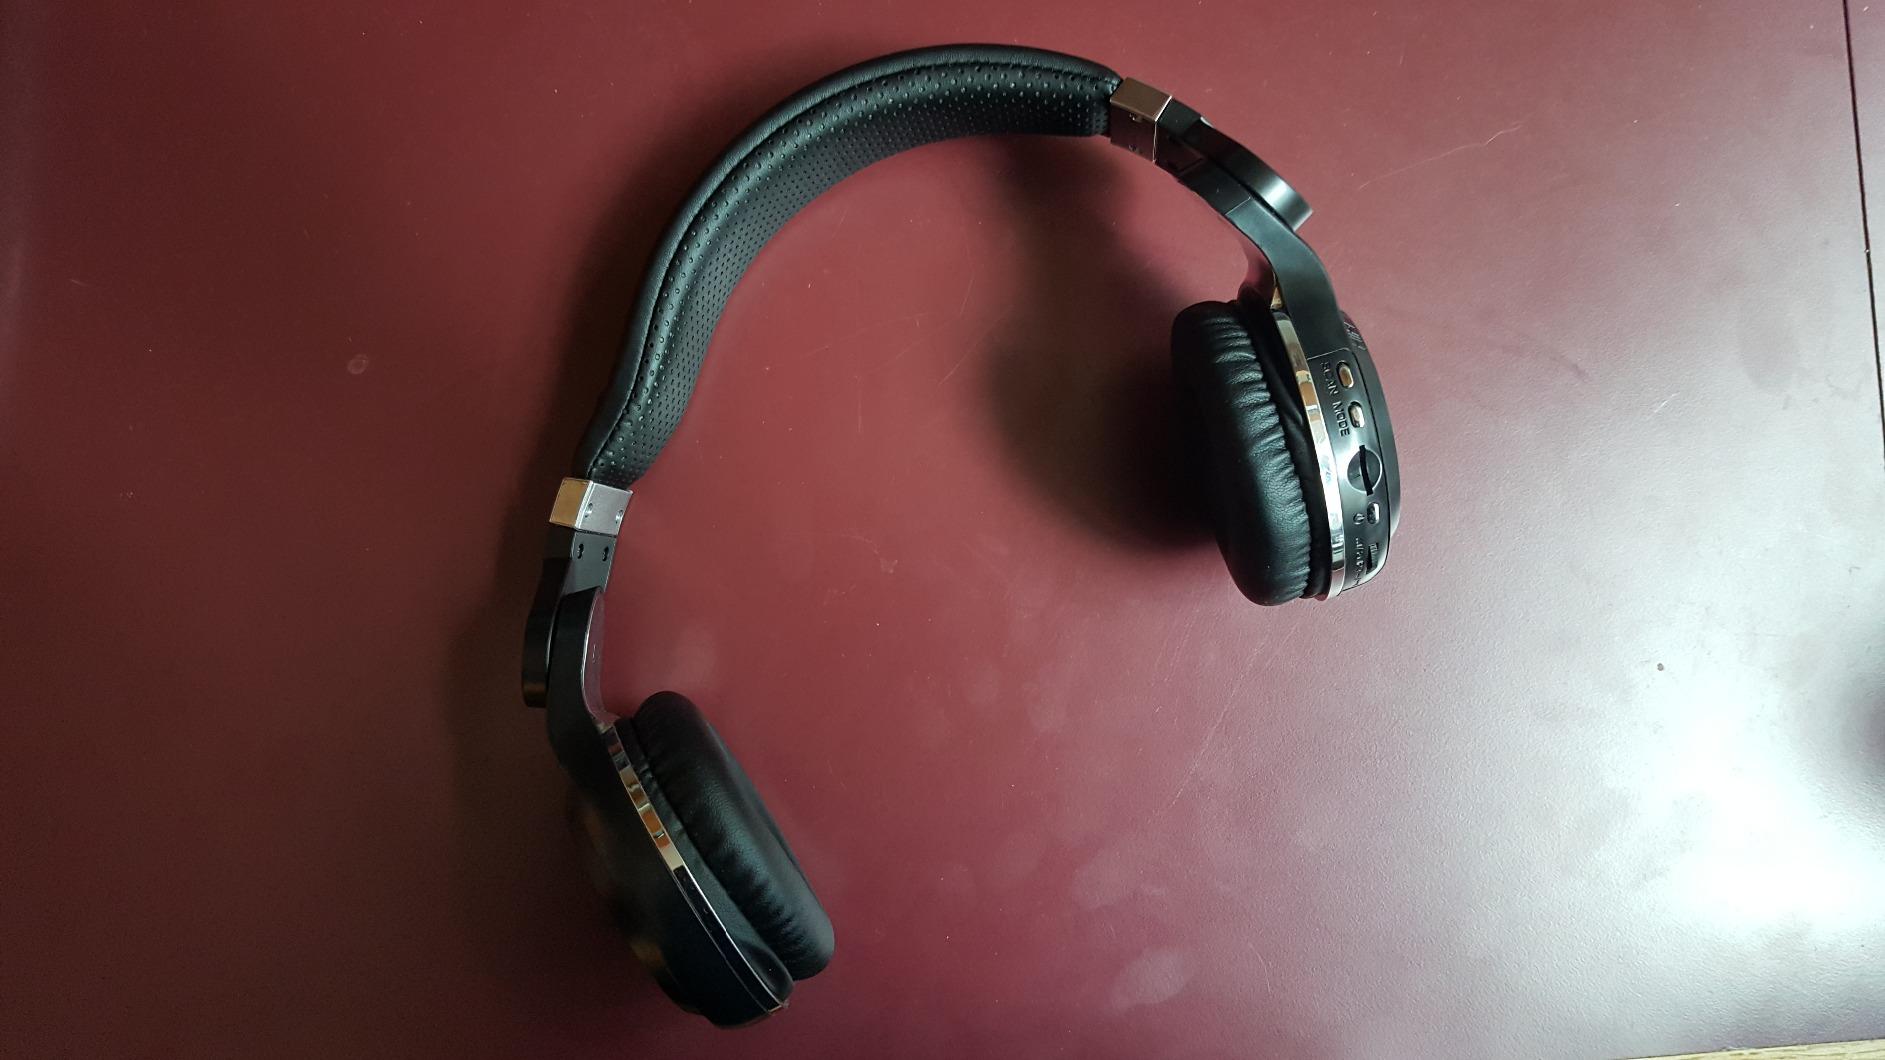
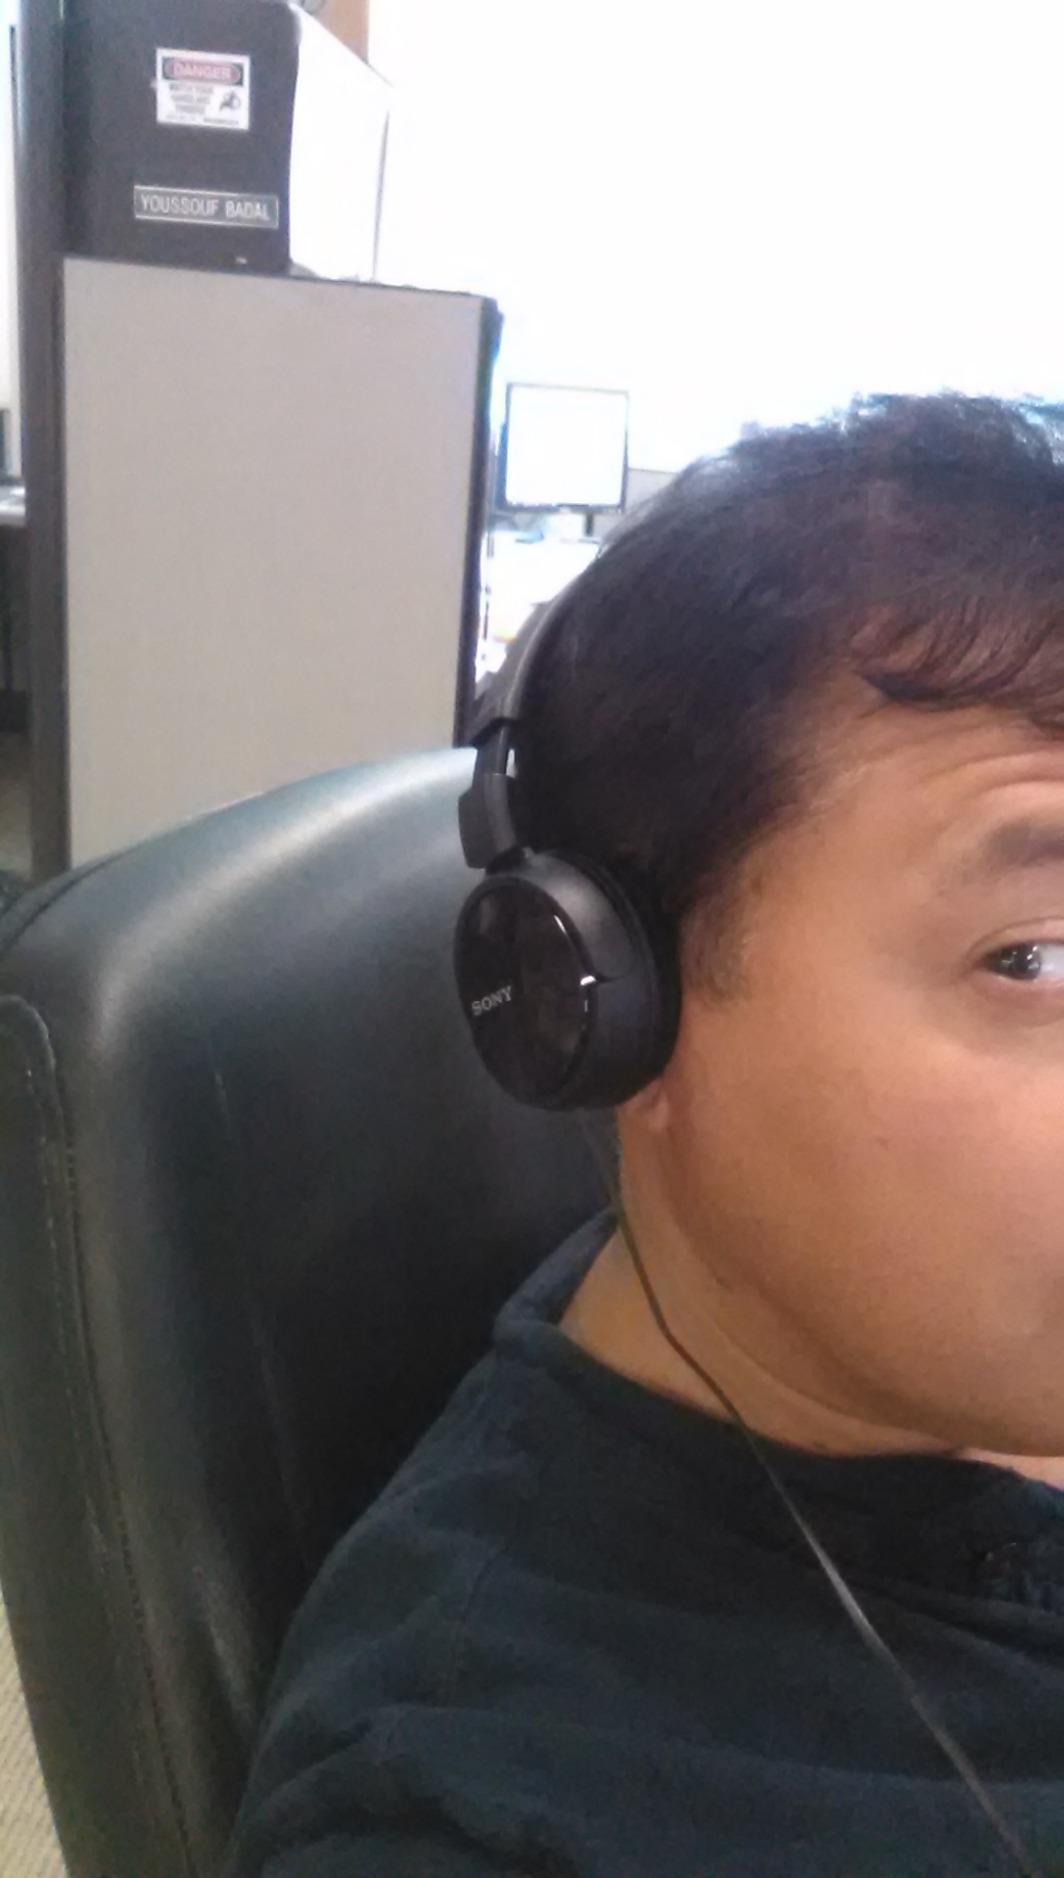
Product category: headphones
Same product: no